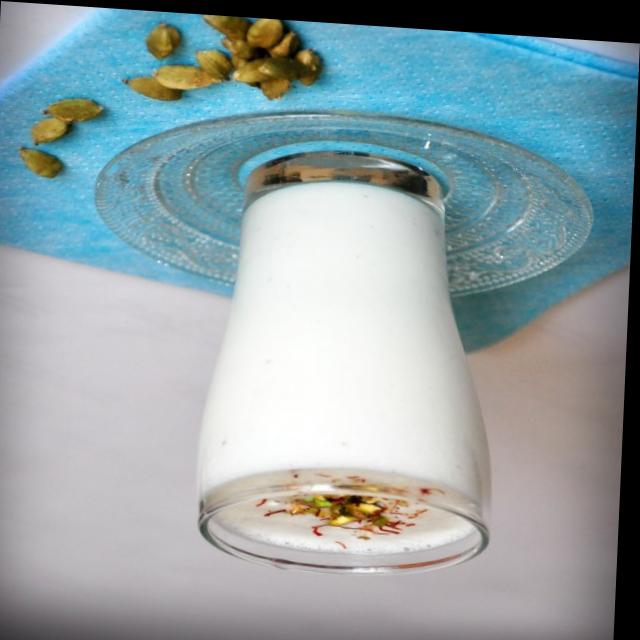
Dish: lassi